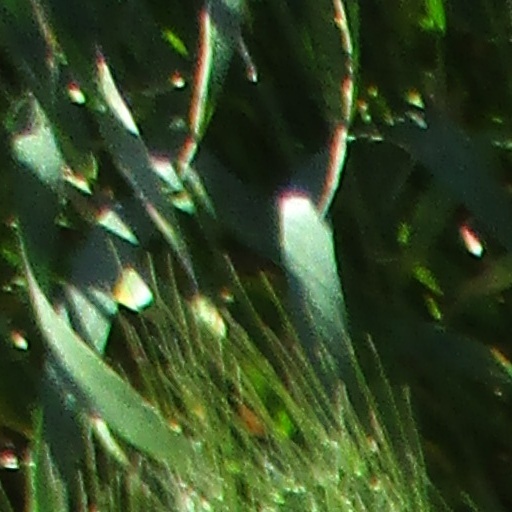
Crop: wheat